1998–99 Manchester United F.C. season

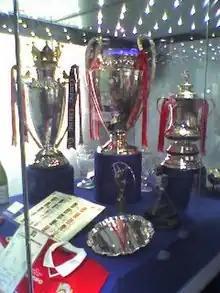
Three silver trophies on blue plinths in a glass display case.

United were without first-choice central midfielders Keane and Scholes, as both were suspended after receiving a second yellow card in the competition. Ferguson reorganised the team, with Blomqvist and Butt replacing Keane and Scholes, Beckham moving from right-wing to centre-midfield and Giggs moving from the left to the right wing. United lined up in their normal 4–4–2 formation. This was the final match for Peter Schmeichel, who captained the team.